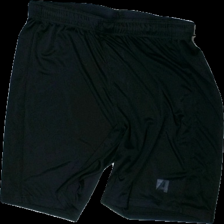
View: front
Type: Shorts
Category: Ladies
Brand: Mywear (Ica)
Colors: Black
Material: 100% polyester
Cut: Regular
Size: XL
Season: All
Damage: pulled threads
Damage location: middle center
Price range: <50
Recommended usage: Export